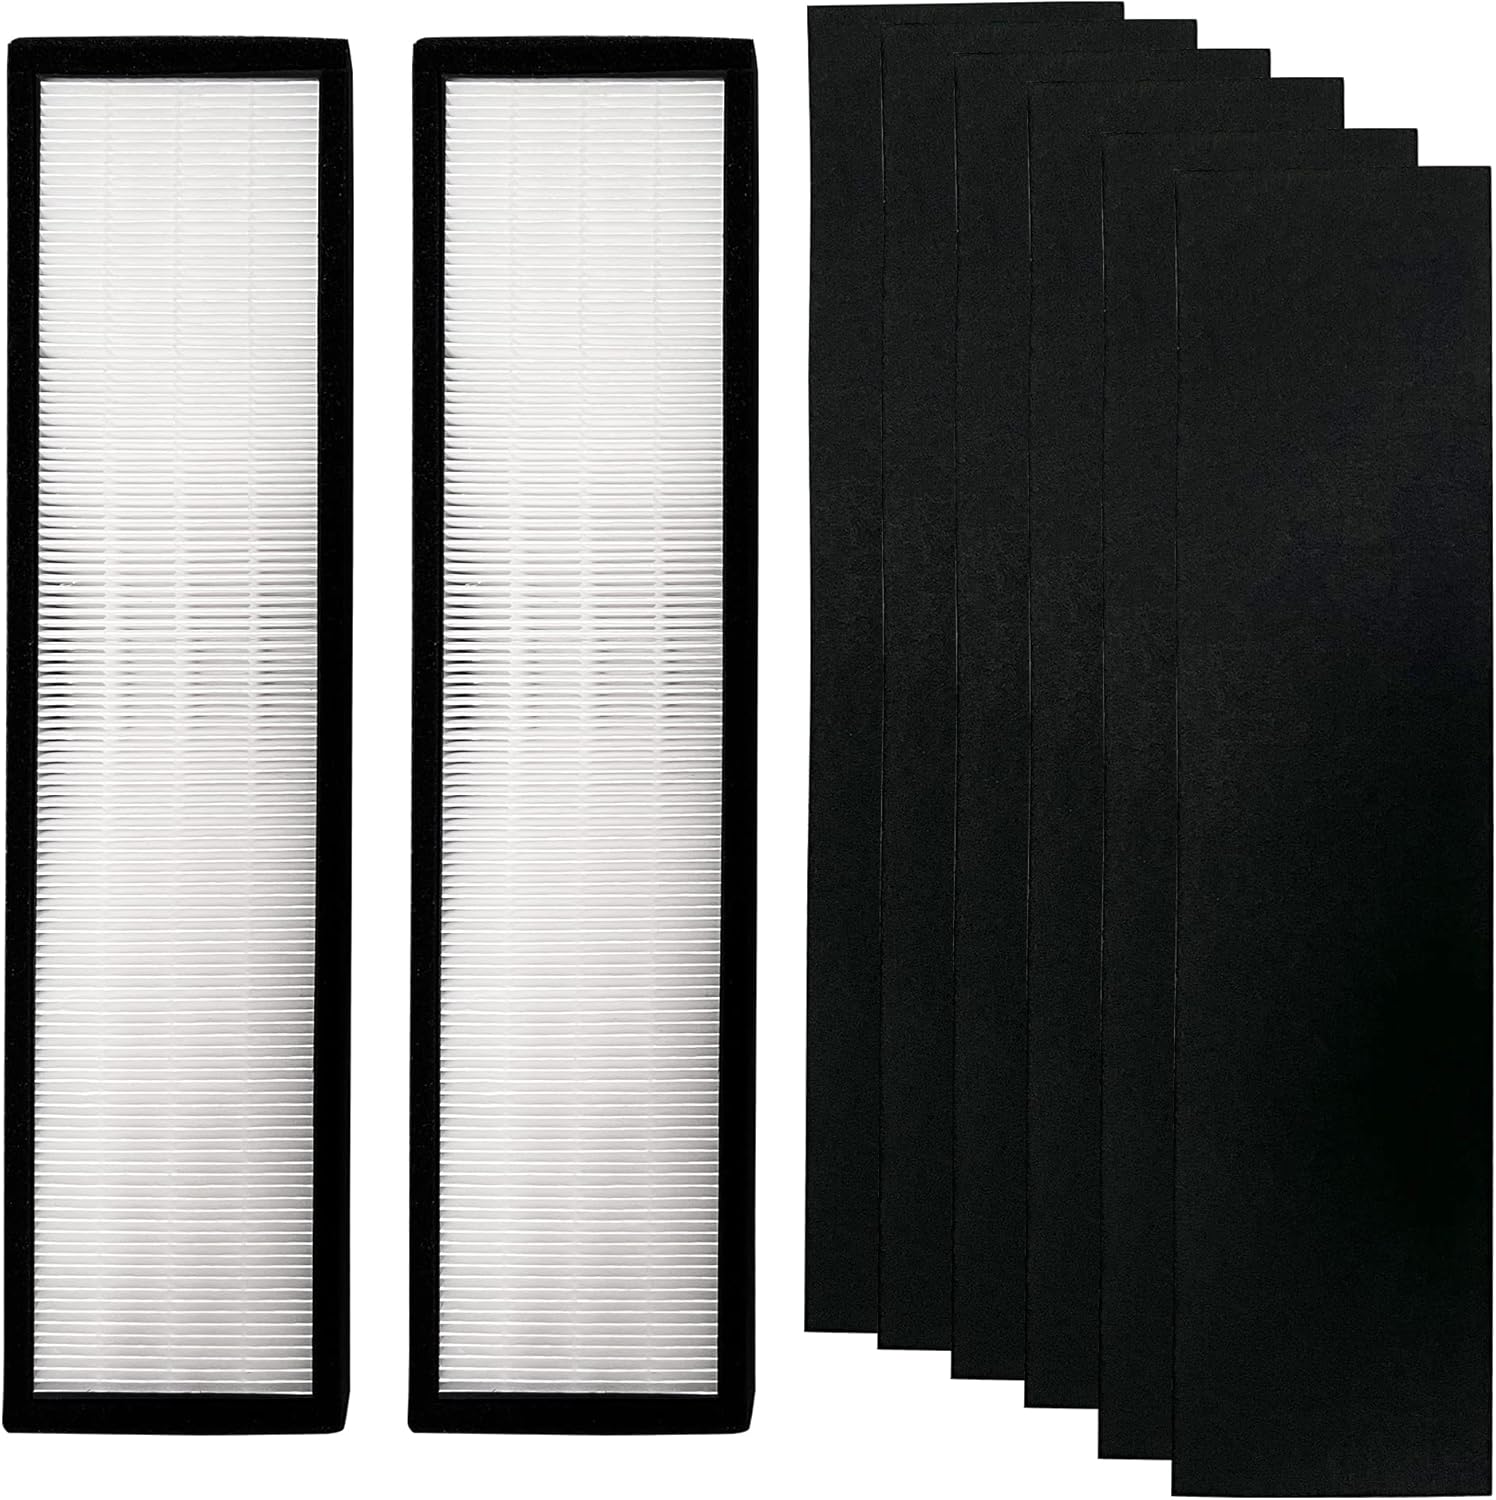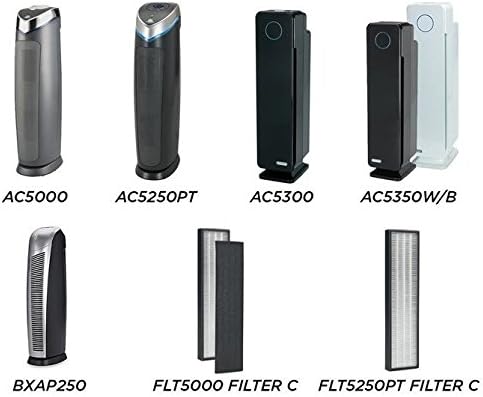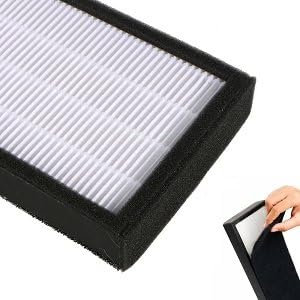
Hongfa Replacement for Guardian FLT5250PT Filter C, Filter Compatible with AC5000, AC5000E, AC5250PT, AC5350B, AC5350BCA, AC5350W, AC5300B, BXAP250, IAP-GG-125 Series Air Purifiers
Category: Appliances
AC5000 filter C compatible with Guardian Air Purifier (AC5000E, AC5000, AC5250PT, AC5300B, AC5350BCA, AC5350W, AC5350B, CDAP5500), PureGuardian Model (AP2800CA).
Features: AC5000 filter C compatible with Guardian Air Purifier (AC5000E, AC5000, AC5250PT, AC5300B, AC5350BCA, AC5350W, AC5350B, CDAP5500), PureGuardian Model (AP2800CA). | Package list: 2 hepa AC5250PT filter and 6 carbon pre filters | Replace regularly to keep your machine fresh and clean. | Hongfa Team guarantee 100% satisfying service for our valued customer,we offer refund or replacement for any dissatisfaction. Any question, please contact us freely.